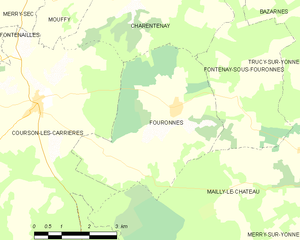
Carte des communes françaises Fouronnes